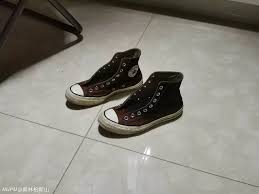
Waste category: shoes